SpellForce 2: Faith in Destiny

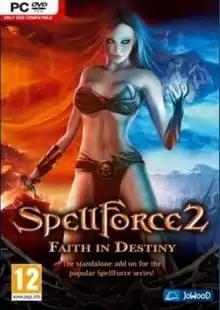

SpellForce 2: Faith in Destiny is the second expansion for , developed by Indian studio Trine Games. It was released on June 19, 2012, after several delays.